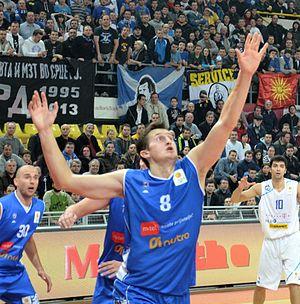
Branko Jorović, né le 27 novembre 1981 à Čačak, dans la République socialiste de Serbie, est un joueur serbe de basket-ball, évoluant au poste d'ailier fort.